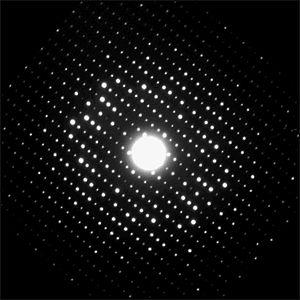
La sphère d'Ewald est une construction géométrique utilisée dans la description théorique de la diffraction par un solide. Dans une géométrie de diffraction donnée, elle permet de déterminer graphiquement les points du réseau réciproque, c'est-à-dire les familles de plans cristallins, donnant lieu à la diffraction.